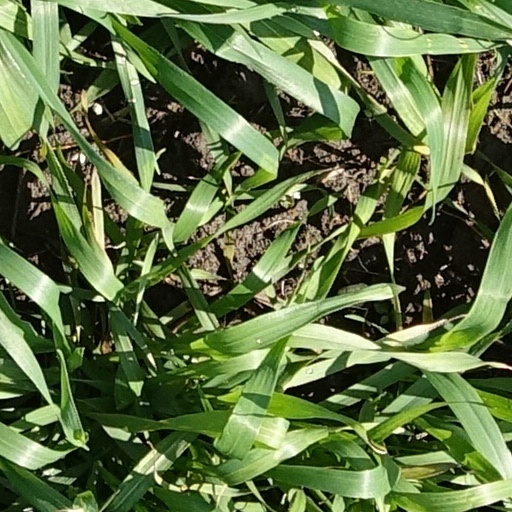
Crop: wheat